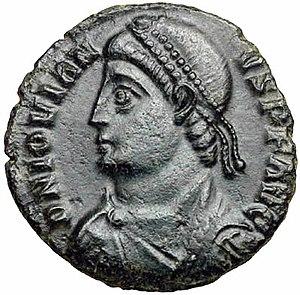
Cet article présente la liste des empereurs romains depuis Auguste jusqu'à la déposition de Romulus Augustule.